1 Spadina Crescent

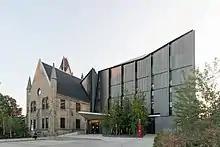
The east side of 1 Spadina Crescent shows both the new addition and the old building

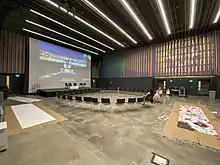
Main Hall

The parcel of land now known as Spadina Crescent first appeared on maps of Toronto as early as 1835, originally named Mansfield's Old Gardens and then Crescent Garden. The property was originally laid out by Dr. William Baldwin to cut through his family's land holdings. There was an intention for the city to turn this property into a park after Dr. Baldwin's death, but the conditions for this were never met, and his grandchildren sold the land in 1873 to the Hon. J. McMurrich of the Presbyterian Church for $10,000.